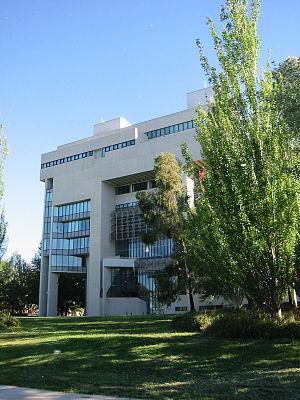
Le droit australien est le droit applicable sur l'ensemble du territoire australien, plus précisément dans les États et territoires d'Australie. Il cohabite avec les différentes juridictions séparées et autonomes de ces États et territoires. Ces différents systèmes s'influencent mutuellement mais pas de manière contraignante.